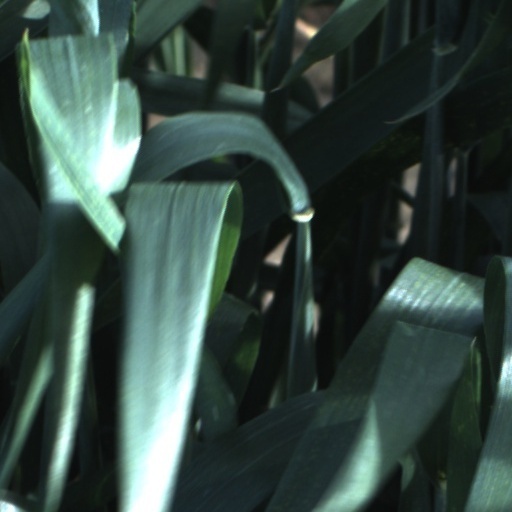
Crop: wheat